Library Park Historic District (Kenosha, Wisconsin)

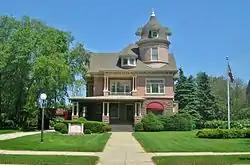
The Urban J. Lewis House (1892)

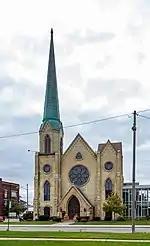
Christ The King Church, formerly First Congregational Church (1874)

The Library Park Historic District is a historic neighborhood in Kenosha, Wisconsin, United States, surrounding Library Park, which was originally conceived as a New England–style town commons. The district consists of 42 contributing properties built from 1843 to 1930. The district was added to the National Register of Historic Places in 1988.